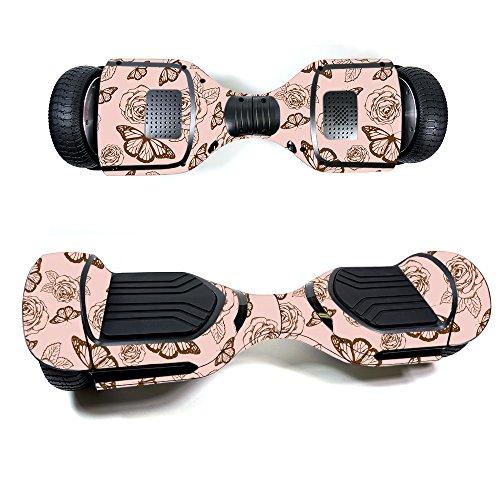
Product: MightySkins Skin Compatible with Swagtron T580 - Butterfly Garden | Protective, Durable, and Unique Vinyl Decal wrap Cover | Easy to Apply, Remove, and Change Styles | Made in The USA
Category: Sports & Outdoors | Outdoor Recreation | Skates, Skateboards & Scooters | Scooters & Equipment | Accessories
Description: SET THE TREND: Show off your unique style with Mighty Skins for your Swag Tron T580 Don’t like the Butterfly Garden skin We have hundreds of designs to choose from, so your T580 will be as unique as you are.
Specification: ProductDimensions:8x0.1x10inches|ItemWeight:0.16ounces|ShippingWeight:0.96ounces|ASIN:B078PT3ZM4|Itemmodelnumber:SwagtronT580